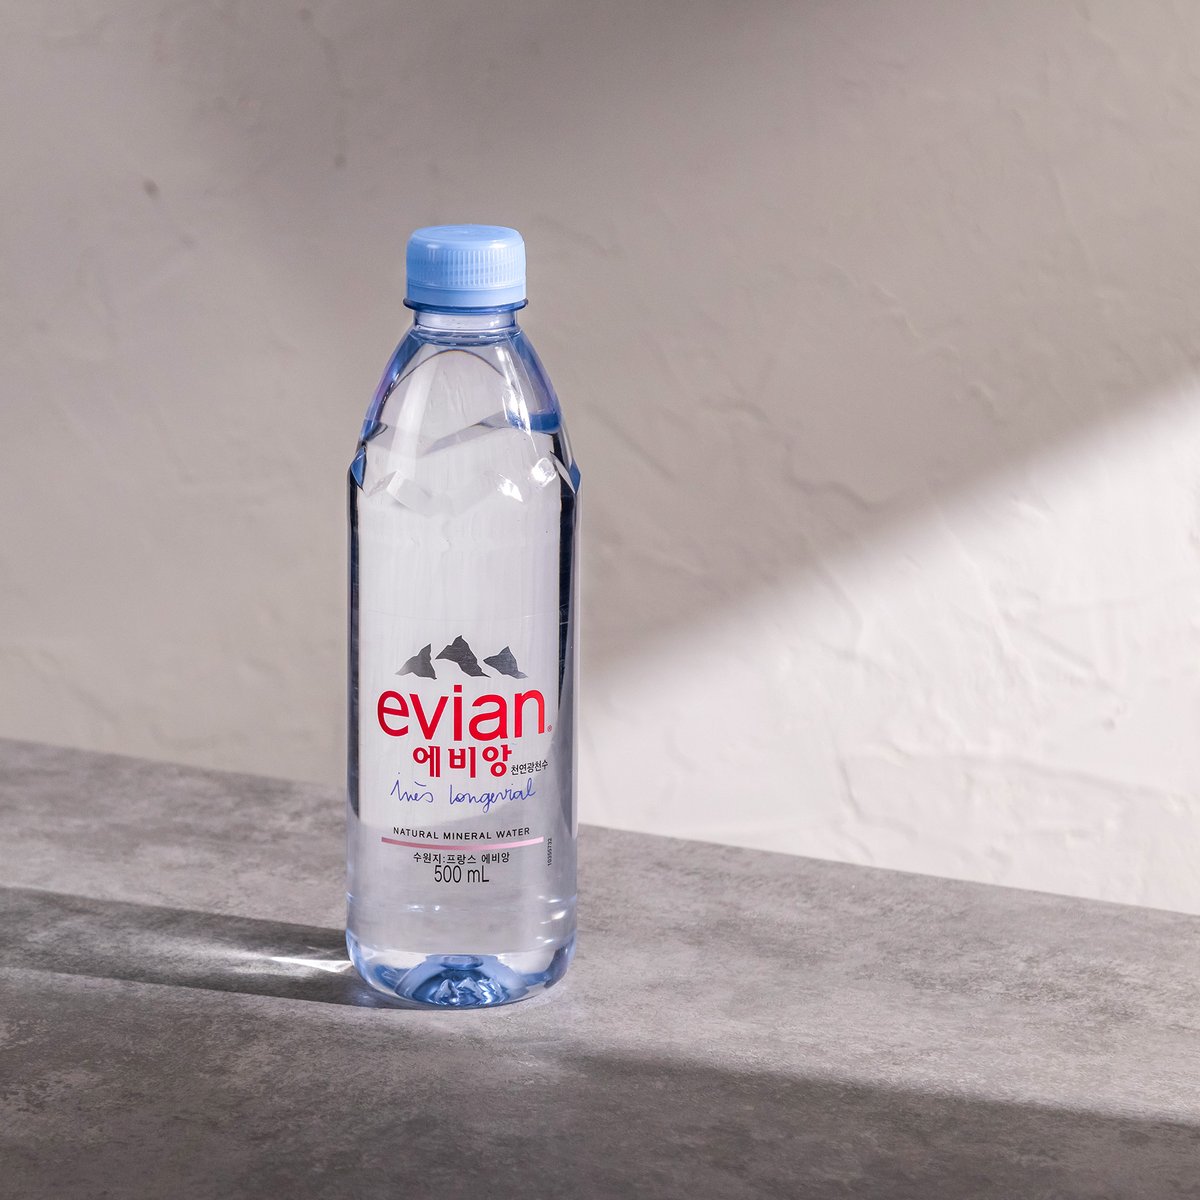
Waste category: plastic